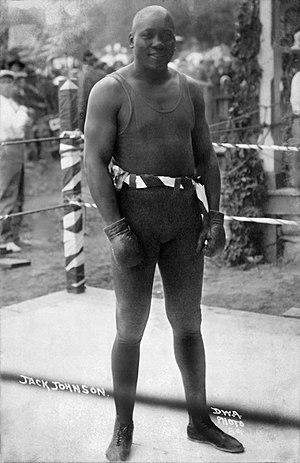
L'Insurgé est un film américain réalisé par Martin Ritt, sorti en 1970.
Jack Arthur Johnson est un boxeur américain né le 31 mars 1878 à Galveston, Texas, et mort le 10 juin 1946 à Raleigh, Caroline du Nord. Surnommé « le géant de Galveston », il fut le 1ᵉʳ champion du monde poids lourds noir entre 1908 et 1915.